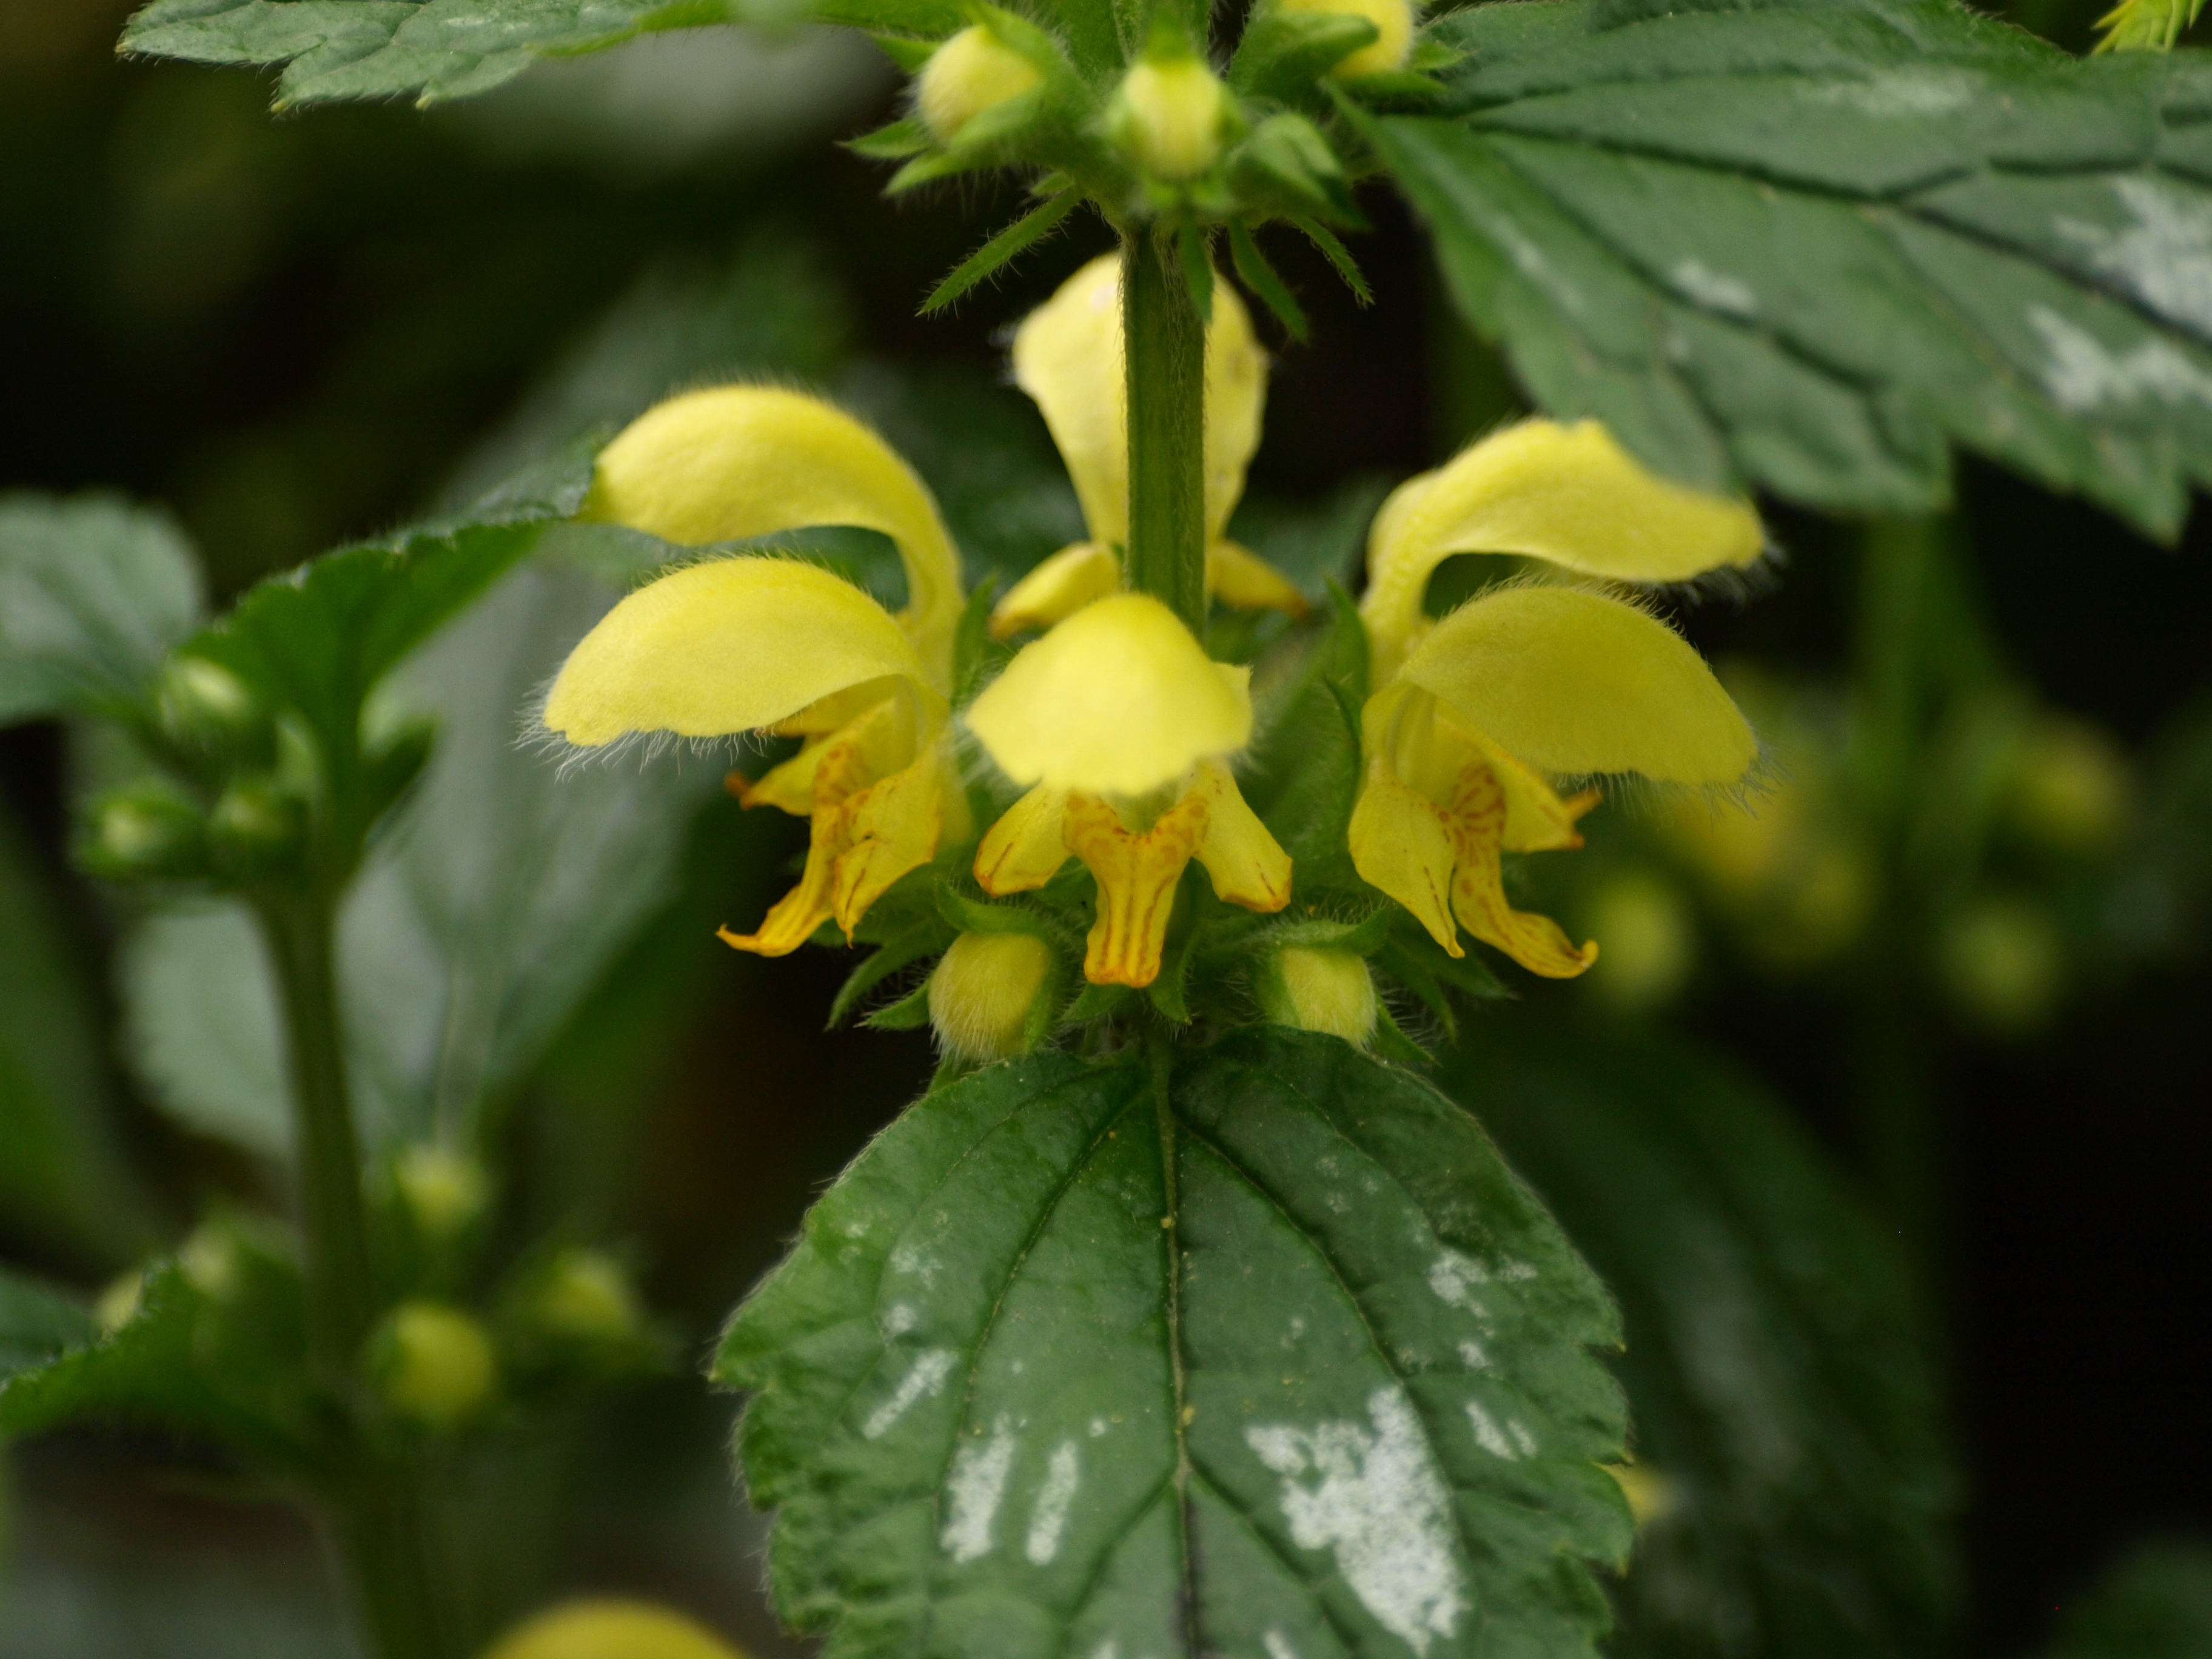
blossom, plant, flower, bloom, herb, produce, botany, yellow, flora, wildflower, shrub, flowering plant, dead nettle, land plant, yellow deadnettle